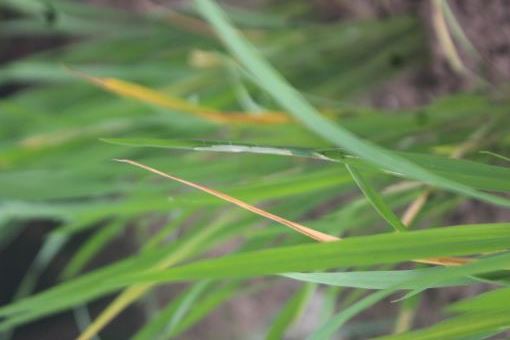
Disease: Tungro